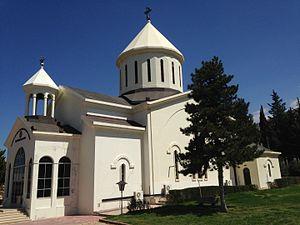
Anjar est une ville du Liban dans la plaine de la Bekaa, à peu près à mi-chemin sur la route de Beyrouth à Damas. Sa population est estimée à environ 5 500 habitants et elle est essentiellement d'origine arménienne.